Mille Miglia

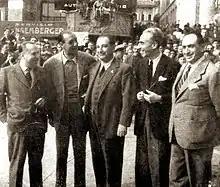
Some of the founders posing together in Brescia, here pictured in the 1940s. From left to right: Giulio Binda, Aymo Maggi, Filippo Tassara, Giovanni Canestrini and Renzo Castagneto.

The Mille Miglia race was established by the young Counts Aymo Maggi and , sports manager Renzo Castagneto, and motoring journalist Giovanni Canestrini, apparently in response to the Italian Grand Prix being moved from their home town of Brescia to Monza. Together with a group of wealthy associates, they chose a race from Brescia to Rome and back, a figure-eight shaped course of roughly 1,500 km—or a thousand Roman miles. Later races followed twelve other routes of varying total lengths.